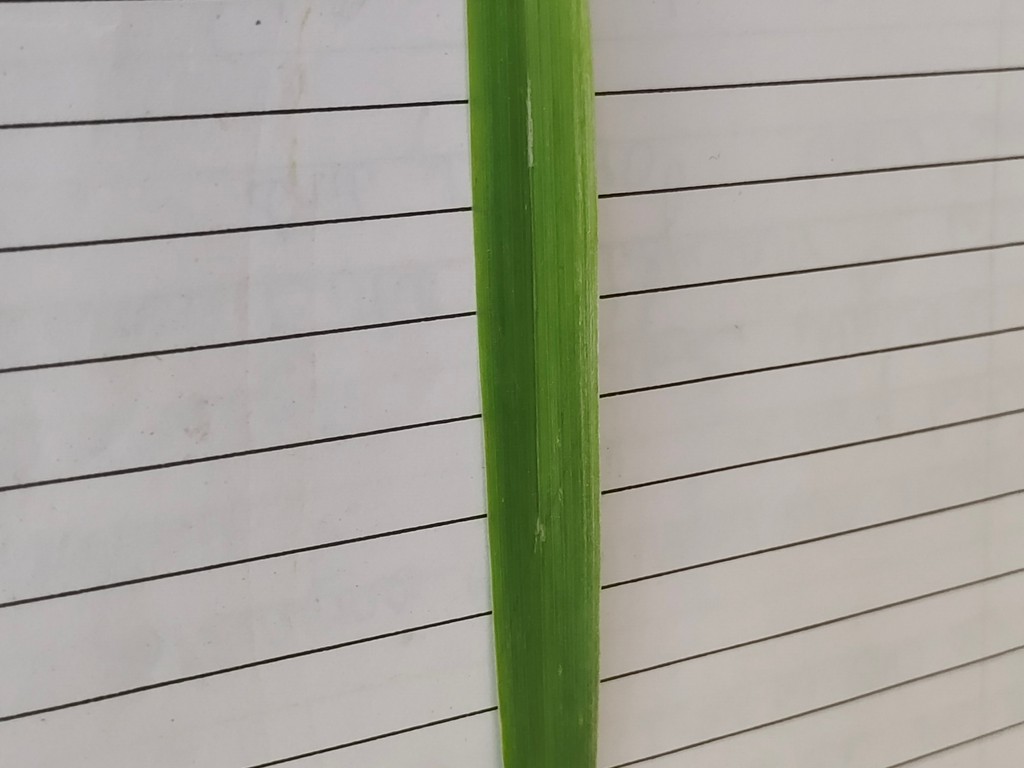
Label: Healthy